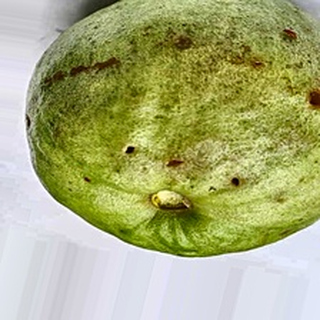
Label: guava_fruit_fly